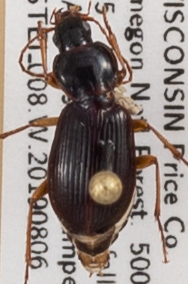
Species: Synuchus impunctatus
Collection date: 2019-08-06
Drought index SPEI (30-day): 0.608
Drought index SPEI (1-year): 1.45
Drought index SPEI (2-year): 1.13